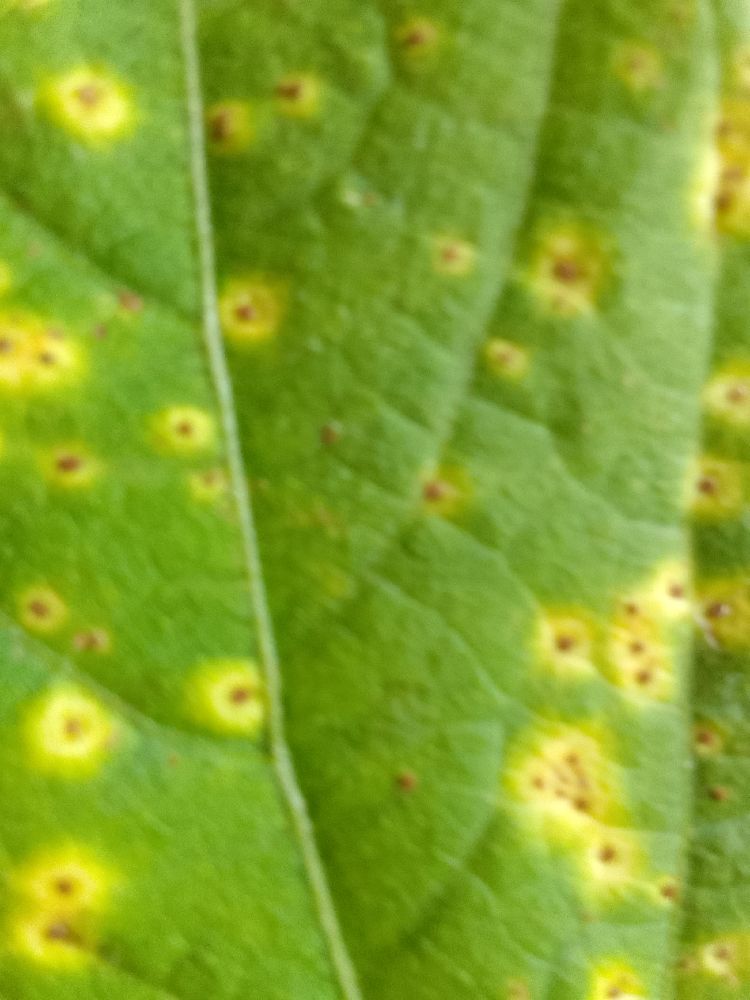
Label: rust